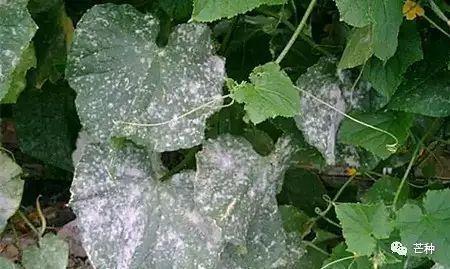
Plant: Cucumber
Disease: cucumber powdery mildew